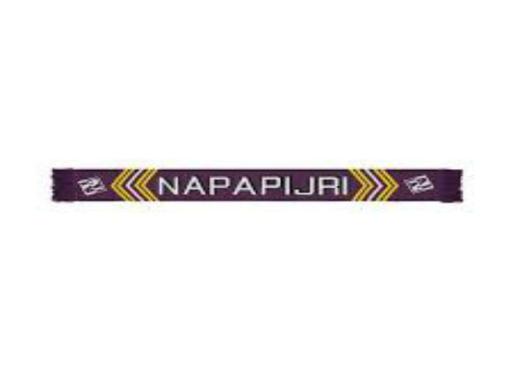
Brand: napapijri
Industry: Clothes